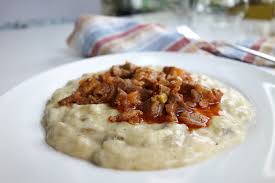
Yemek: hunkar_begendi